Friedberg–Mücke railway

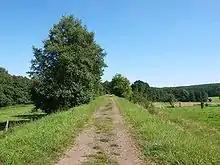
Former line near Laubach

From 1936, the line was to be upgraded to two tracks as a main line. This did not happen, however, because of the outbreak of war. A second tunnel with a length of 196 metres had already been built in the immediate vicinity of the existing Freienseen Tunnel (146 metres).